Shoshone National Forest

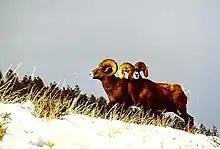
Bighorn Sheep

Cougars and timber wolves are large apex predators that inhabit the forest. Since the 1990s wolf reintroduction program in Yellowstone National Park, wolves have migrated into the forest and established permanent packs. Approximately a dozen wolf packs totaling 70 individual wolves were documented in the forest in 2012. The wolf was delisted as endangered once their population levels had reached management objectives and limited hunting of wolves was permitted in the forest starting in 2012. Cougars are generally nocturnal and rarely seen but hunting of this species is also allowed in highly regulated harvests. Wolverines are rare and elusive so documentation is often only from their tracks. The Canada lynx was native to the forest, but no known populations may still exist due to the rarity of its primary food source, the Snowshoe hare. Shoshone National Forest is considered critical habitat for lynx recovery since the species is listed as threatened under the Endangered Species Act and the forest is in their historical range. Other generally carnivorous mammals include coyote, bobcat, weasel, marten, ferret and badger.